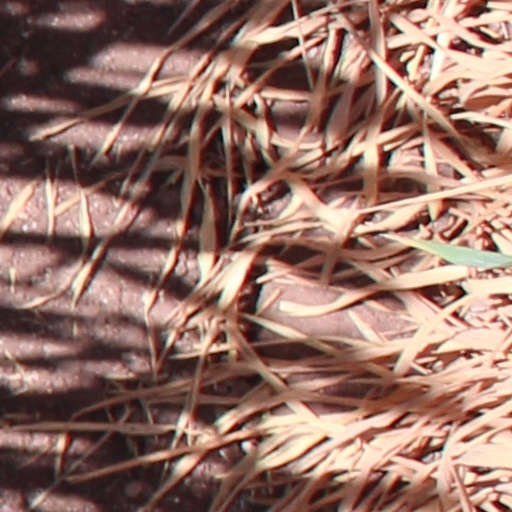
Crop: wheat